Mottled spinetail

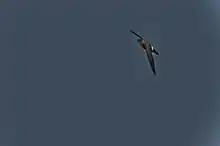
Mottled Spinetail

The mottled spinetail (Telacanthura ussheri) is a species of swift in the family Apodidae.